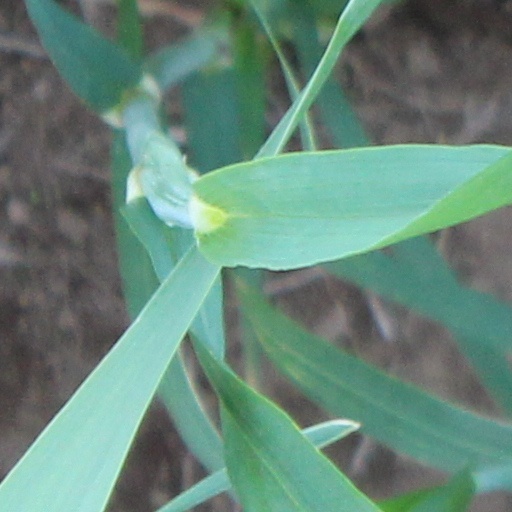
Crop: wheat